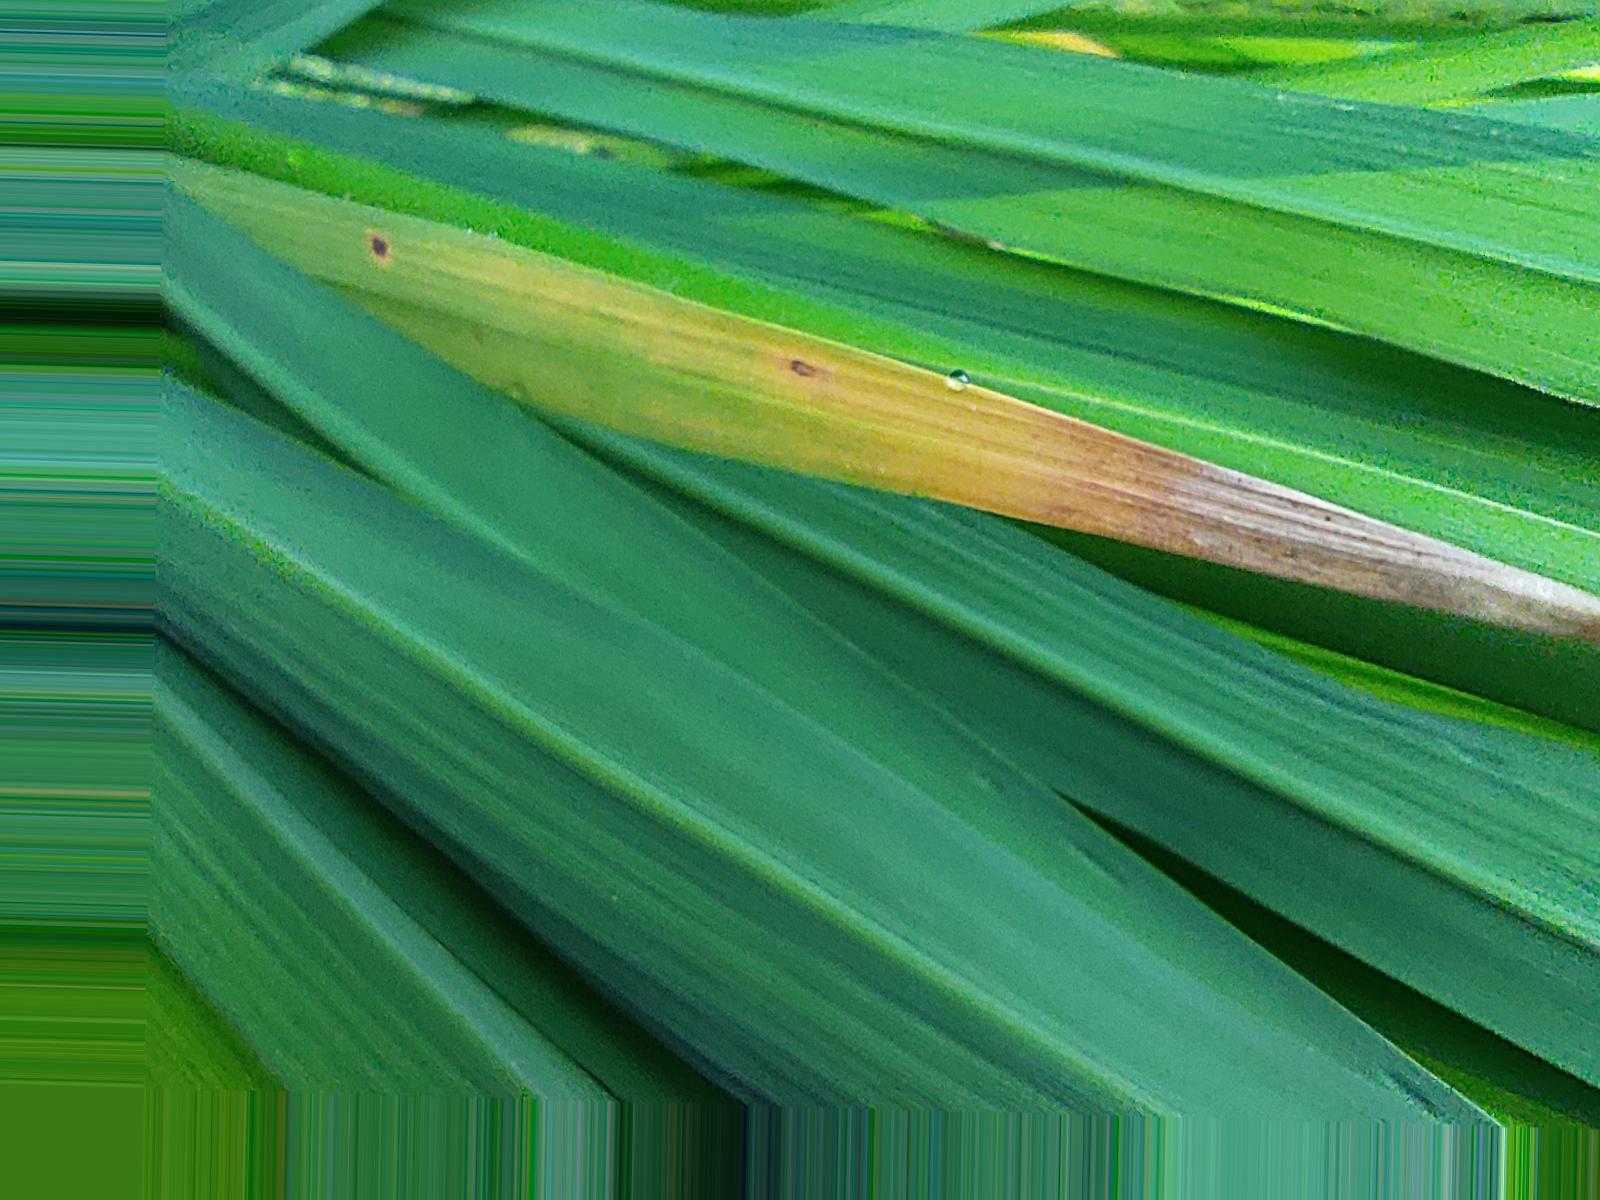
Nhãn: Bệnh Cháy lá ( Leaf scald )